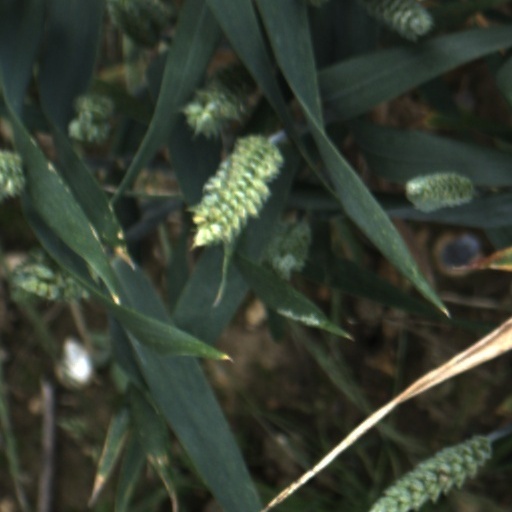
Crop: wheat